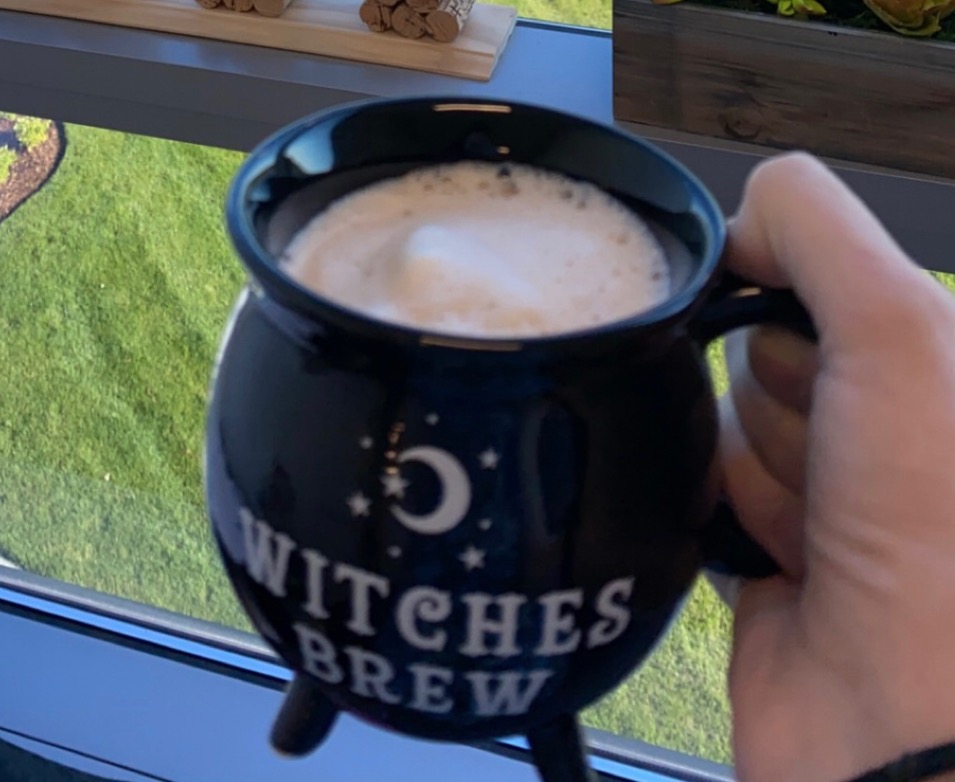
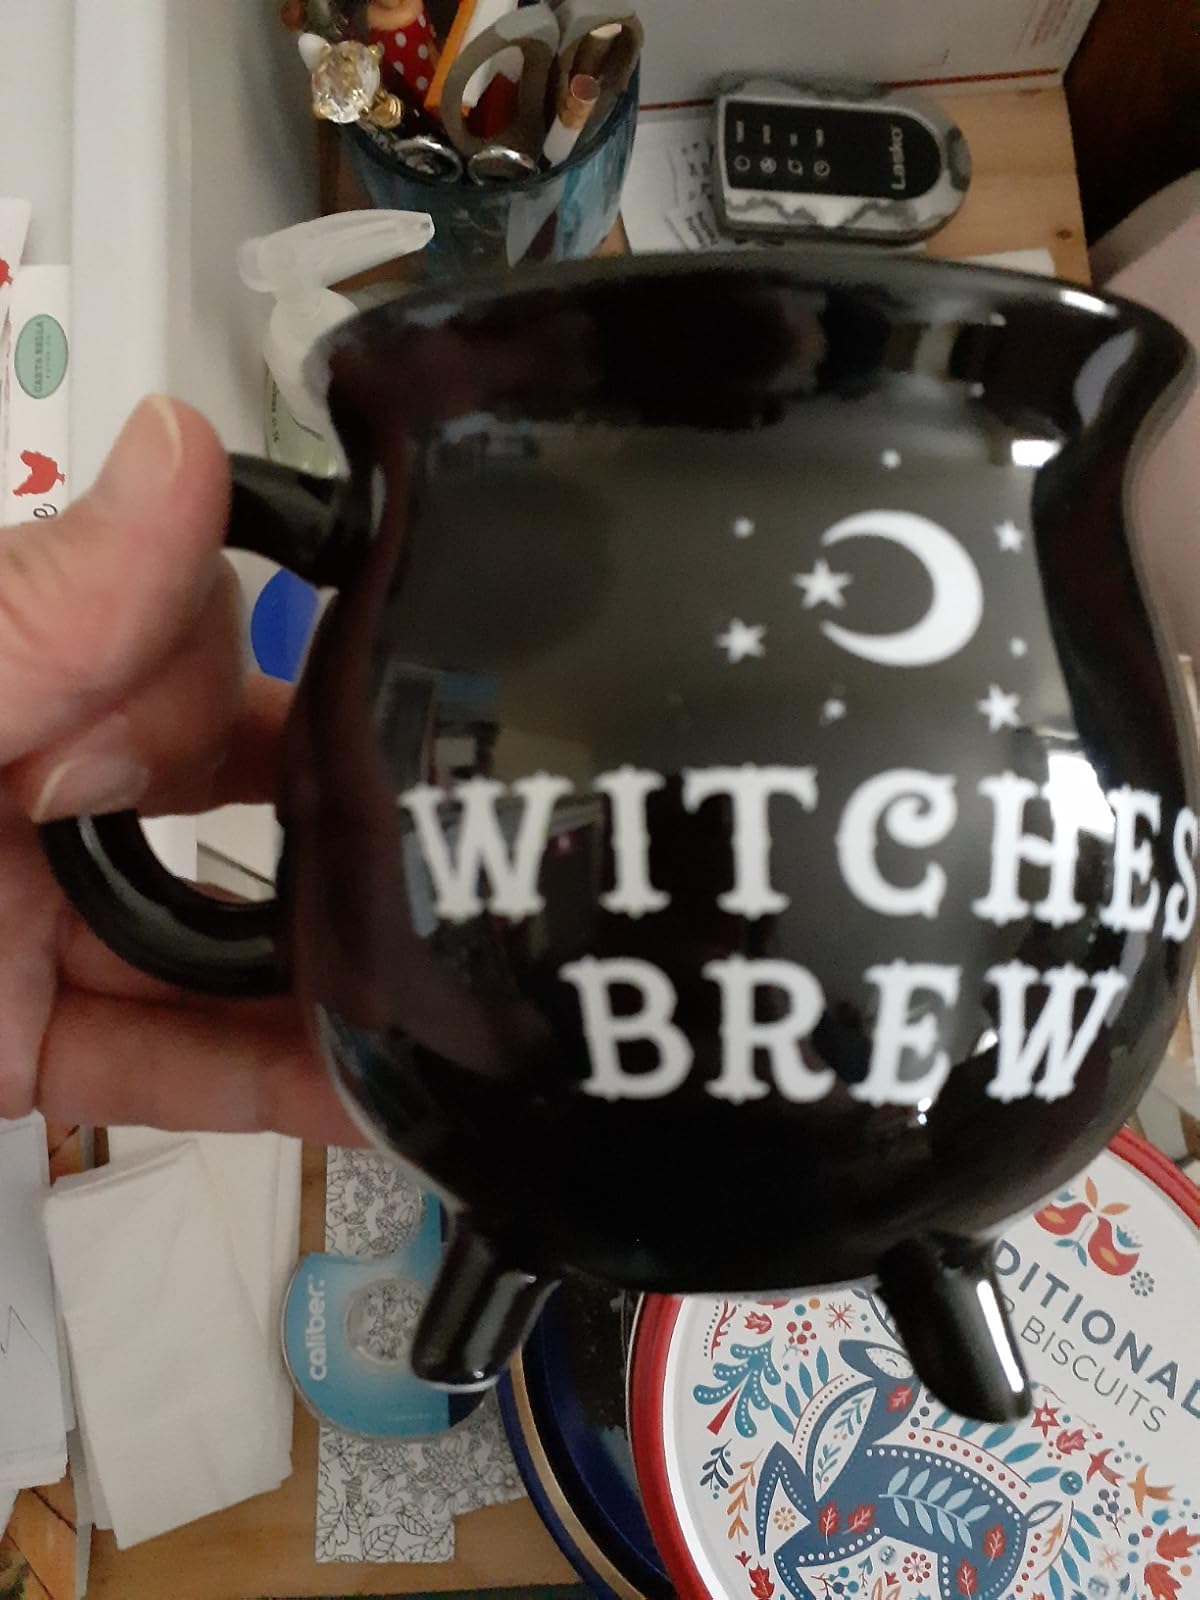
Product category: items_mug
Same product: yes